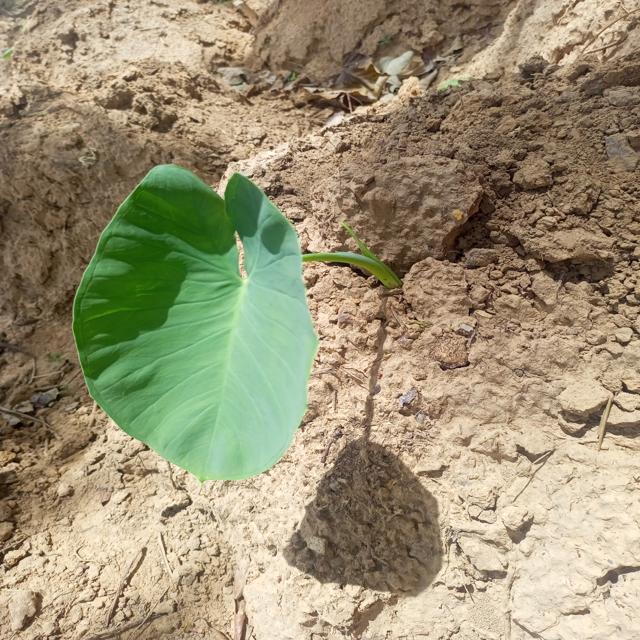
Label: Healthy